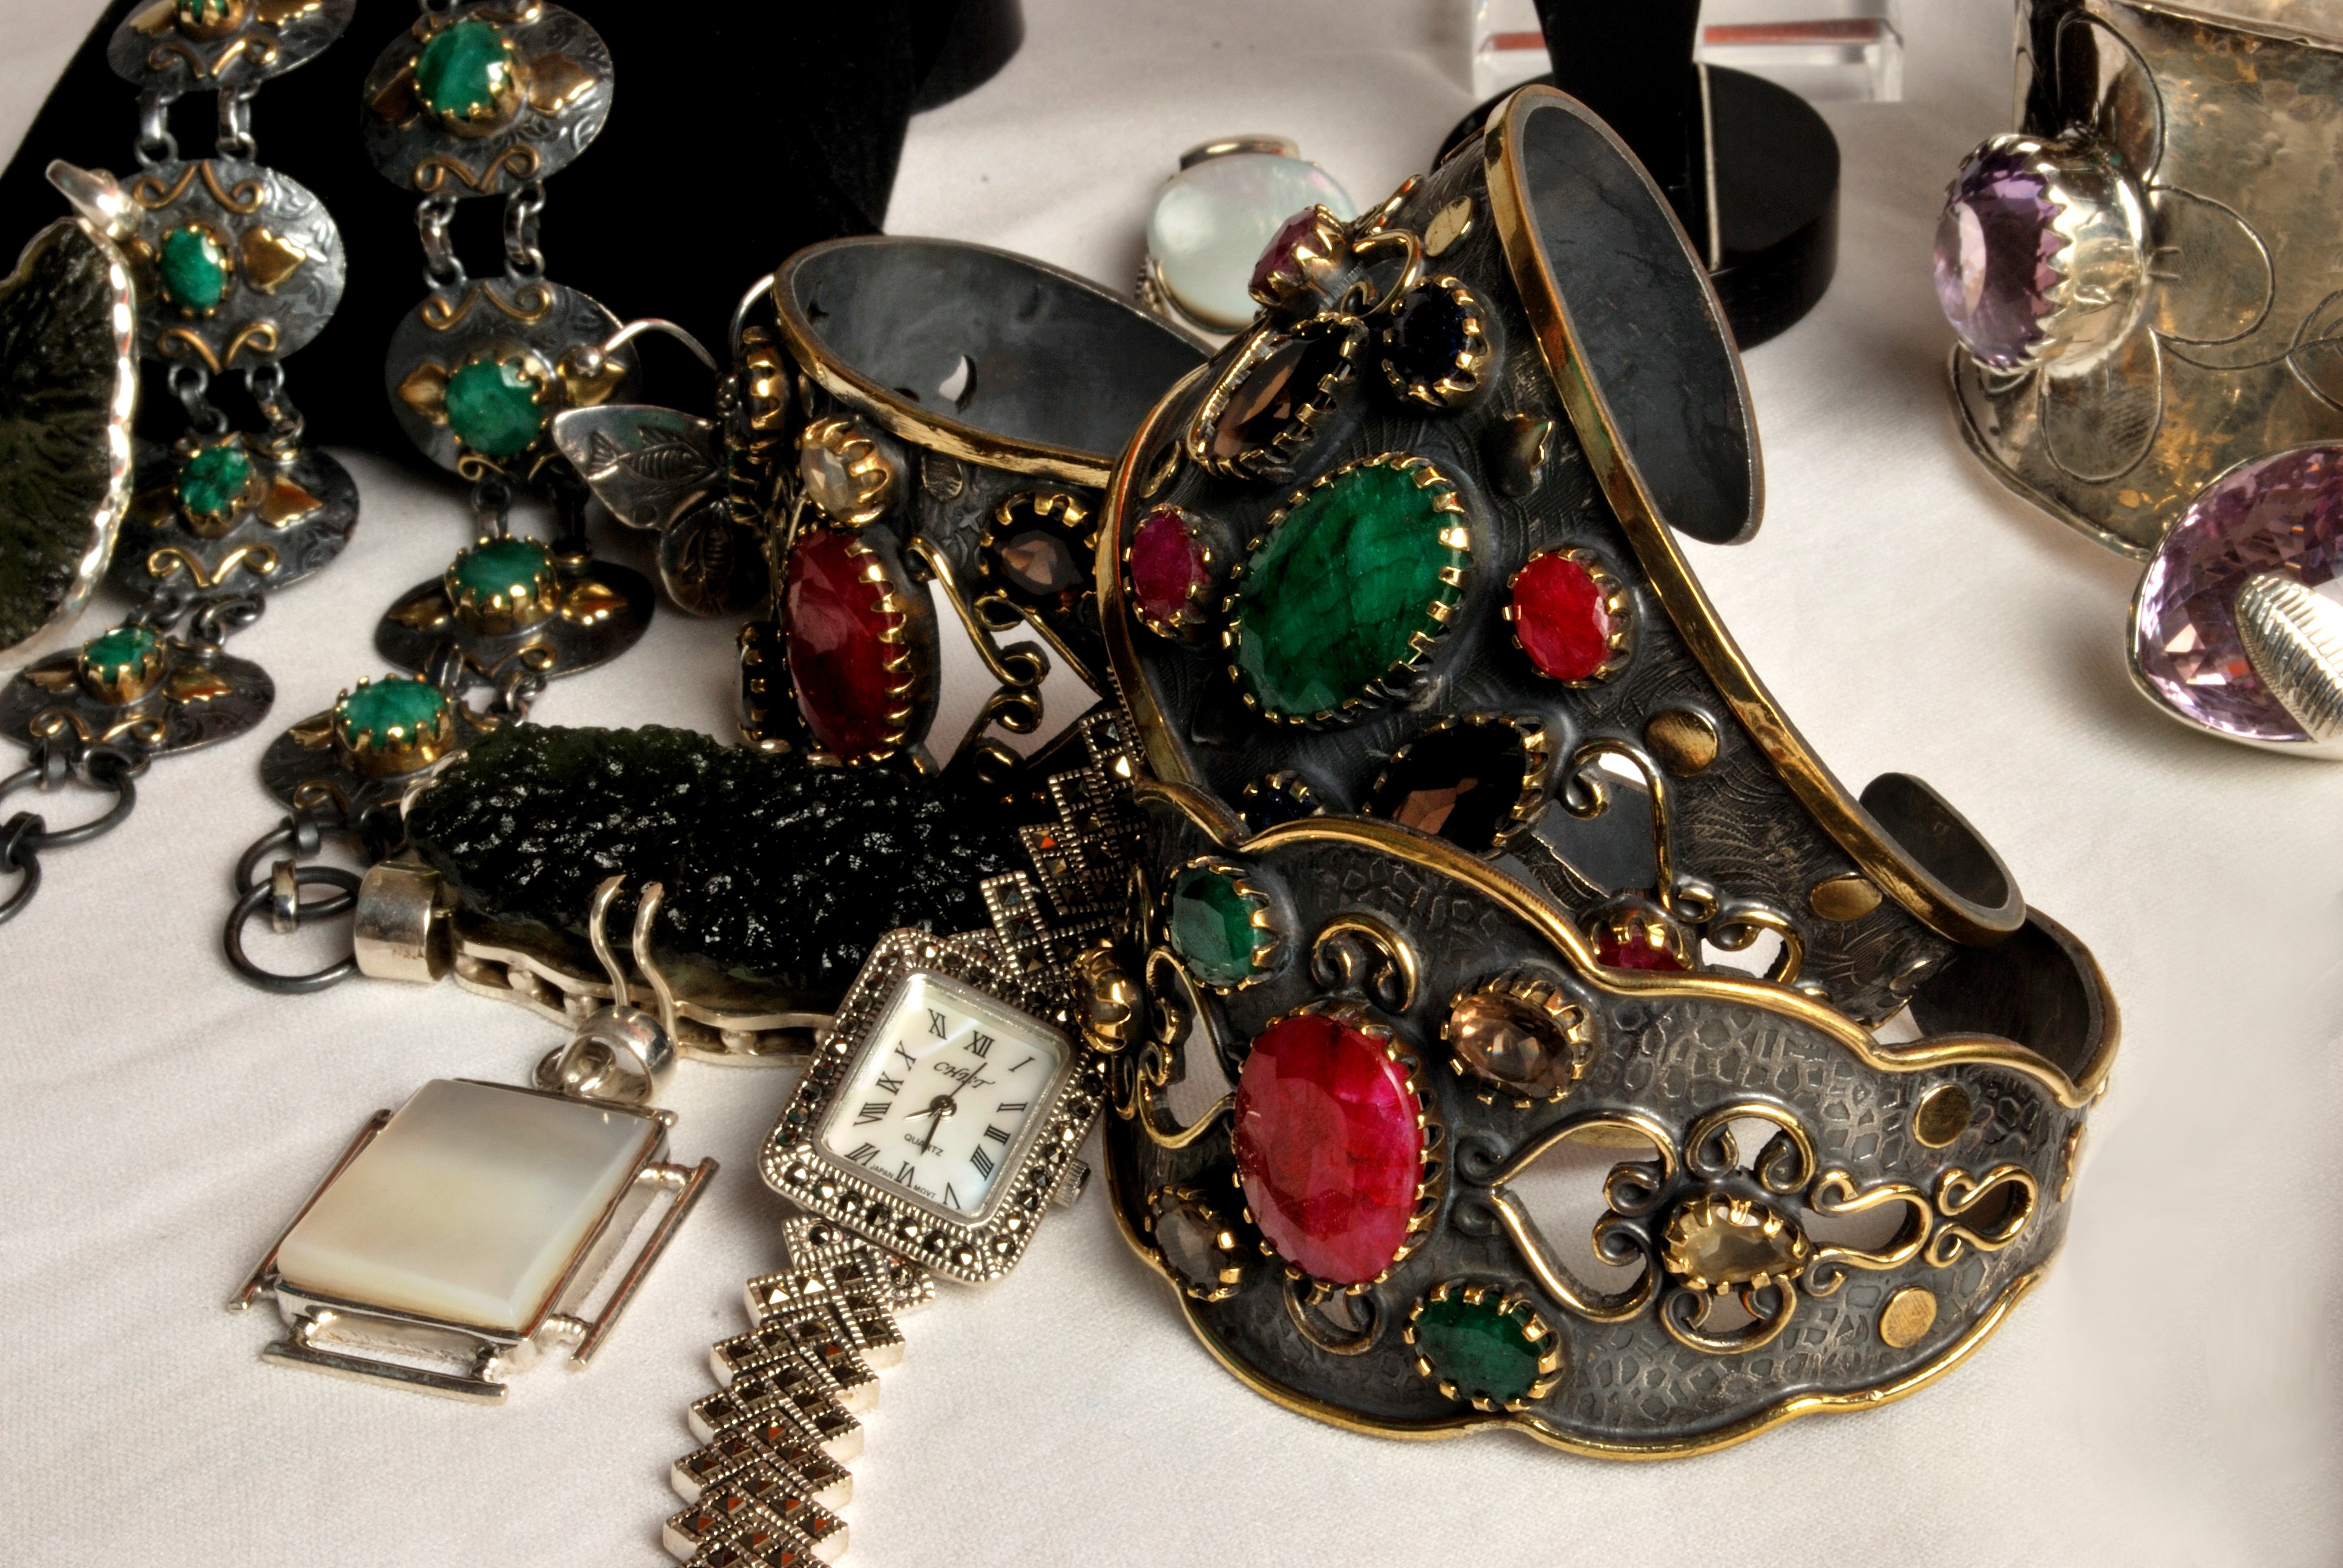
chain, metal, fashion, jewelry, ornament, necklace, bracelet, jewellery, stones, ruby, emerald, chunky, accessory, sapphire, fashionable, gems, hand made, precious stones, fashion accessory